John Nash (architect)

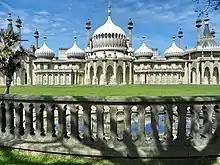
The Royal Pavilion, Brighton

From 1796, Nash spent most of his time working in London; this was a prelude to his return to the capital in 1797. At this time, Nash designed the delicate Gothic Revival gateway to Clytha Park near Abergavenny in Monmouthshire, and also his alterations in Gothic Revival style in 1794 to Hafod Uchtryd for Thomas Johnes at Devil's Bridge, Cardiganshire. Also in c. 1794–95 he advised on the paving, lighting and water supply in Abergavenny and designed an elegant market building. Other work included Whitson Court, near Newport. After his return to London, Nash continued to design houses in Wales including Harpton Court in Radnorshire, which was demolished, apart from the service wing, in 1956. In 1807 he drew up plans for the re-building of Hawarden Castle with Gothic battlements and towers, but the plan appears to have been modified by another architect when it was carried out. In about 1808, he designed Monachty, near Aberaeron, and later drew up plans for work at Nanteos.